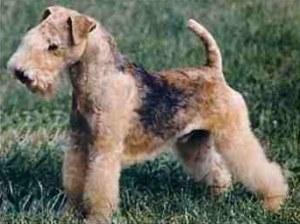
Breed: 211-n000058-Sealyham_terrier